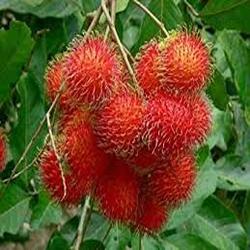
Label: Rambutan